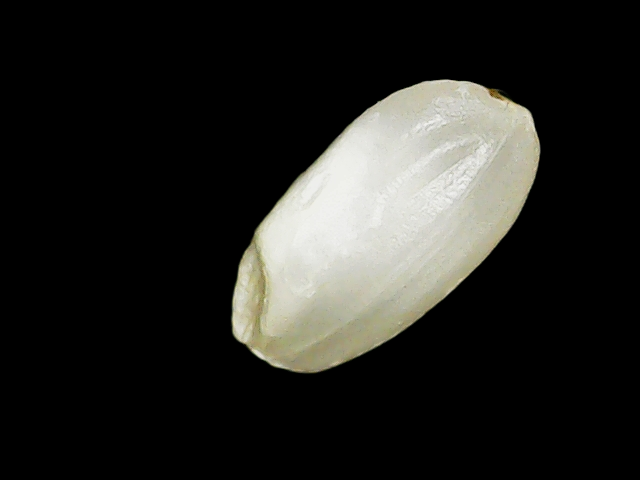
Rice variety: Binadhan8